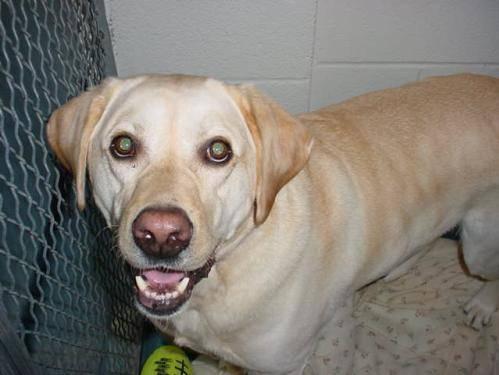
dog